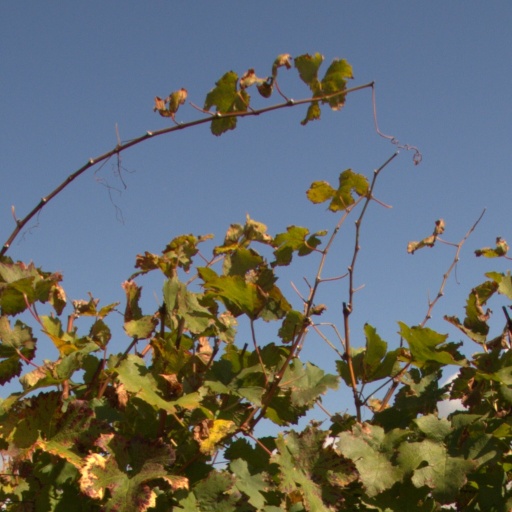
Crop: grape